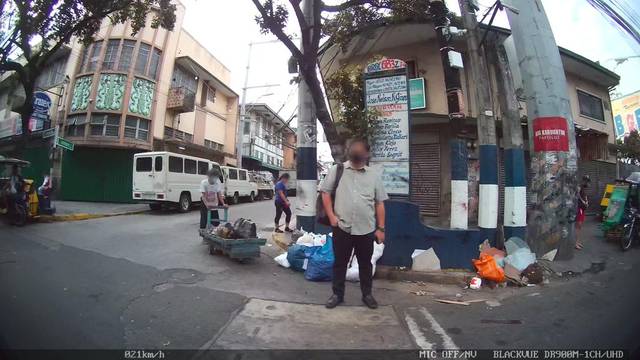
Region: Philippines
Coordinates: 14.579, 120.996